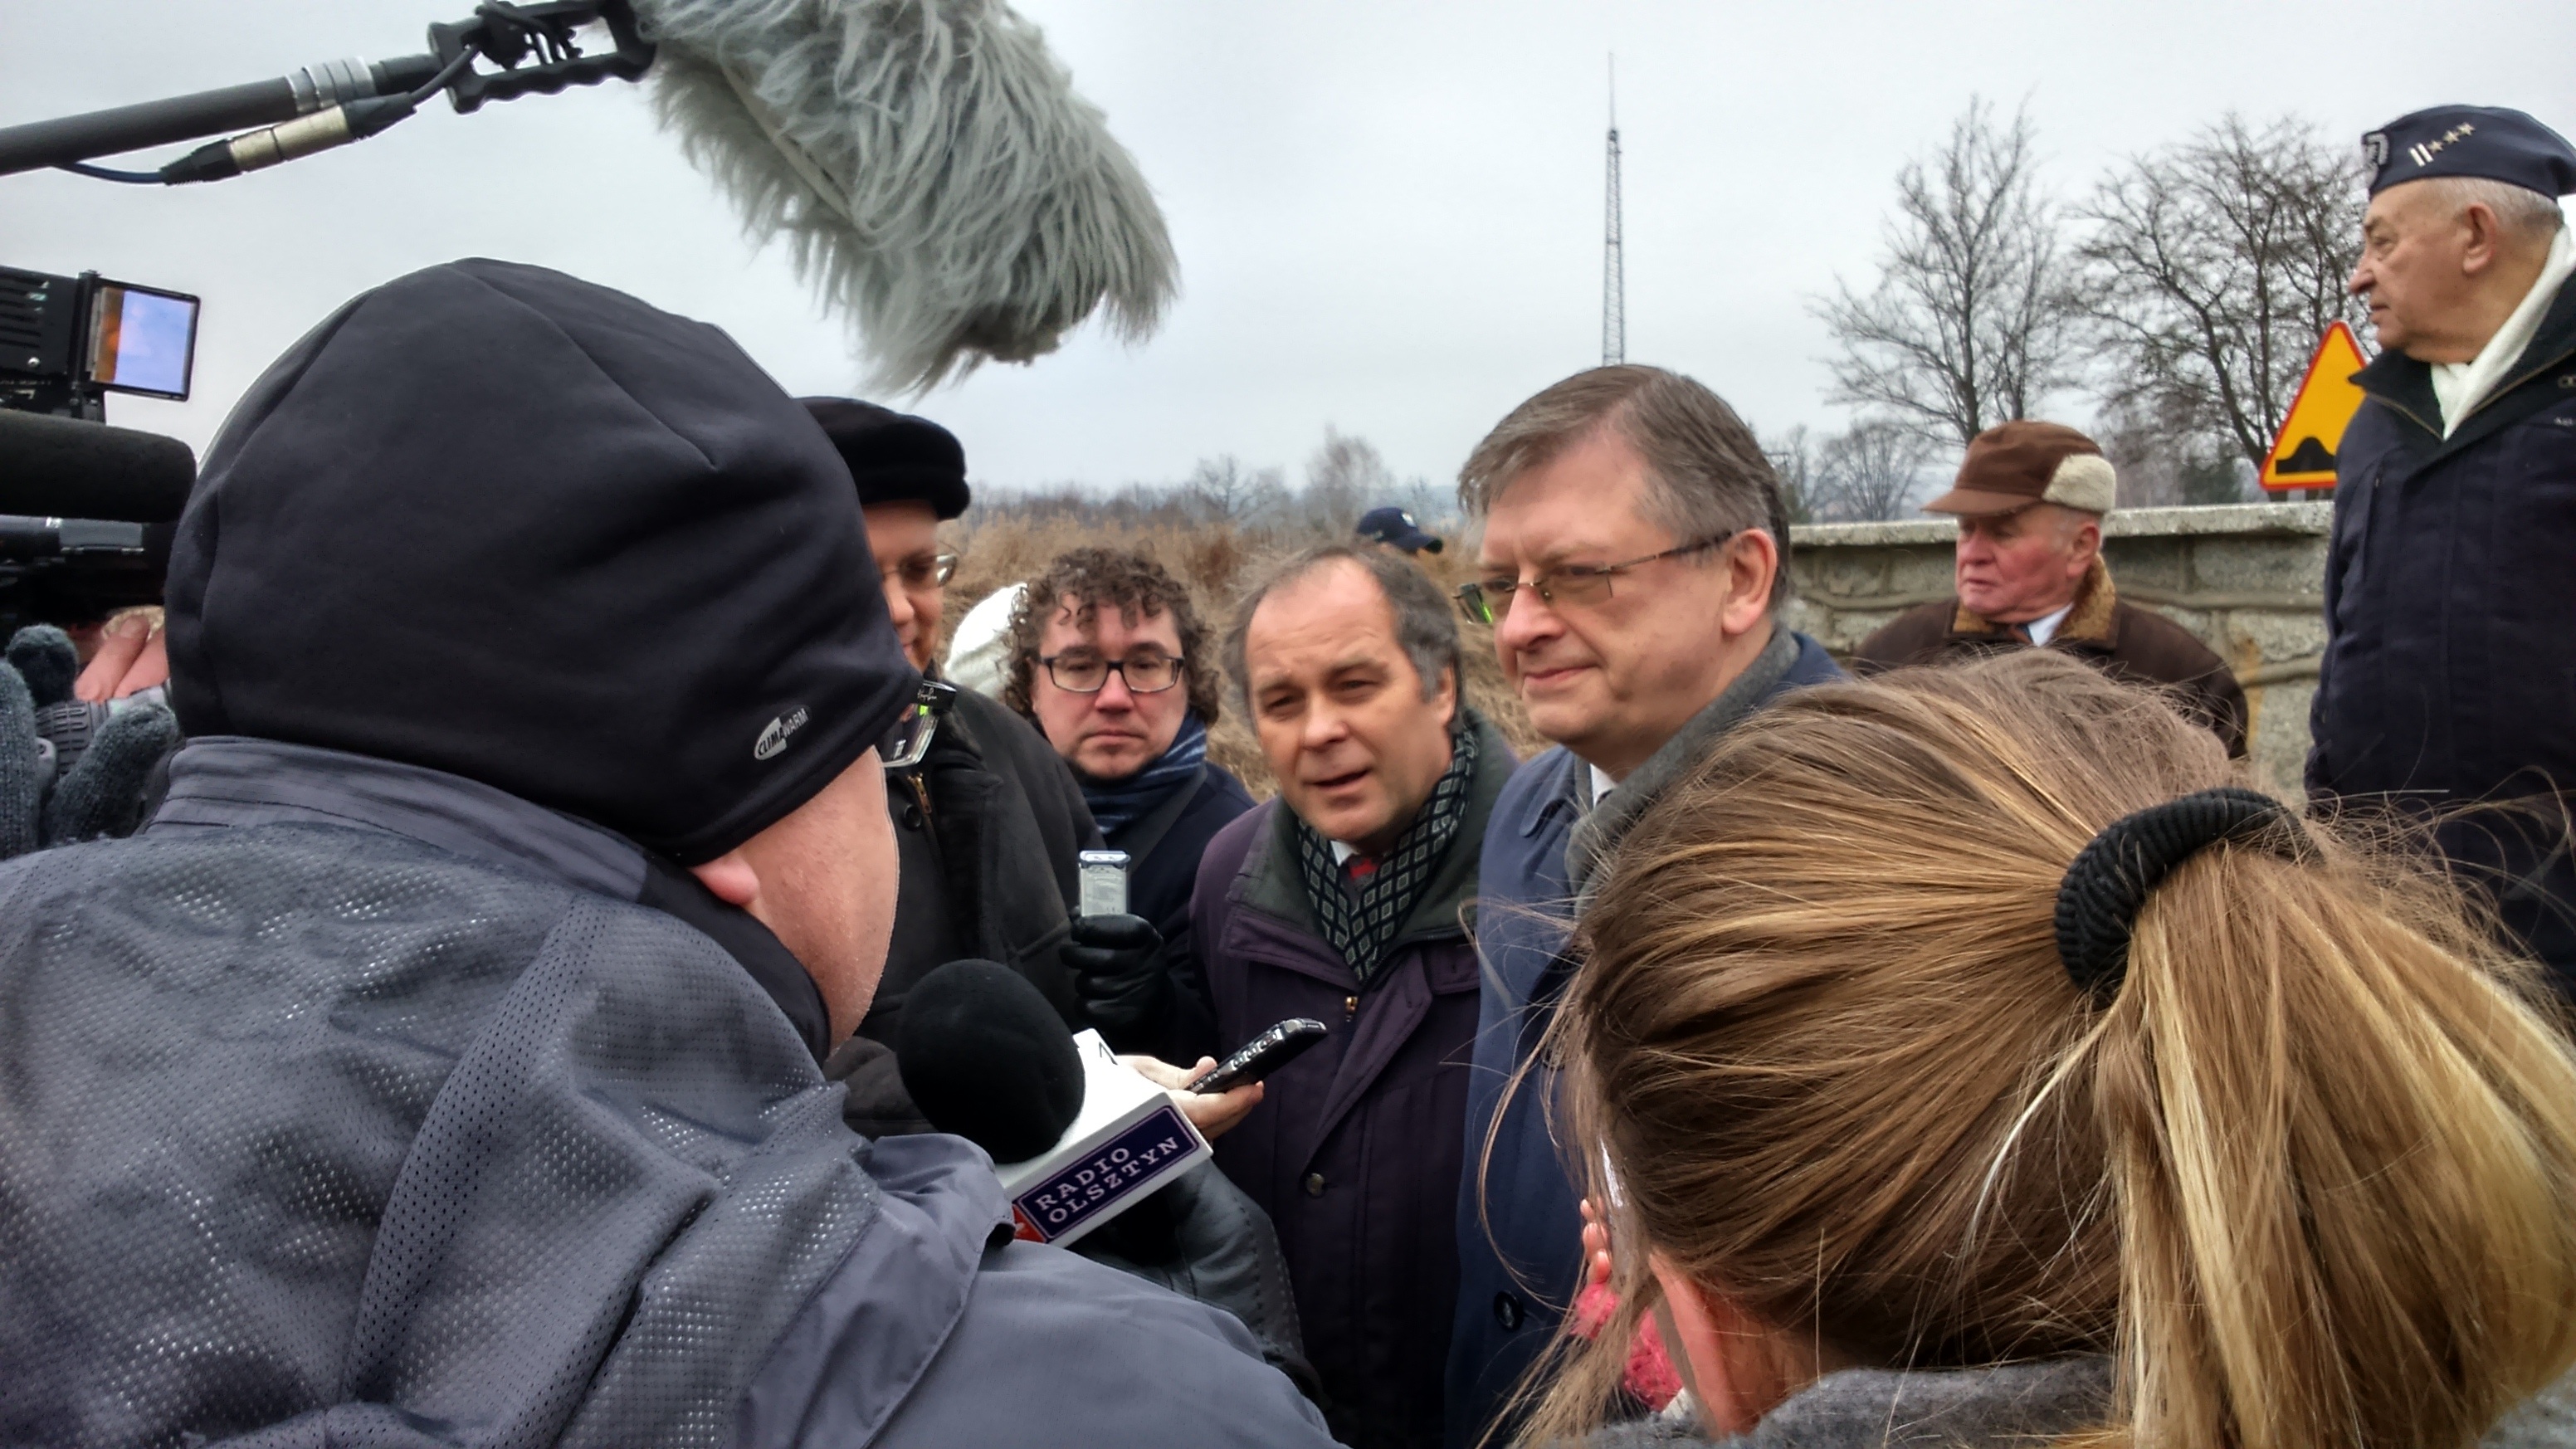
people, crowd, monument, demonstration, protest, pieni no, czerniachowski, the russians, red army